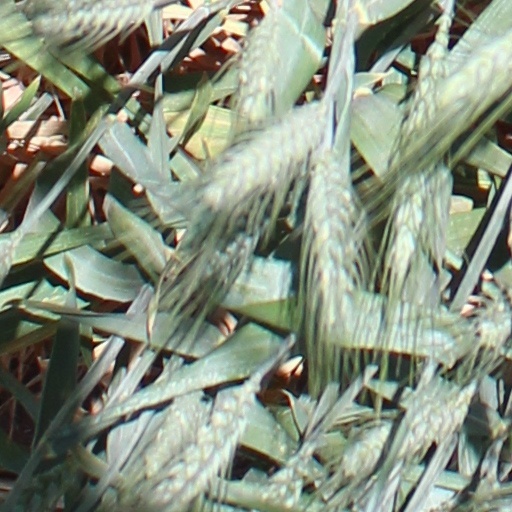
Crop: wheat